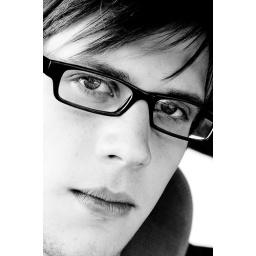
A basic black and white shot. edited in lightroom